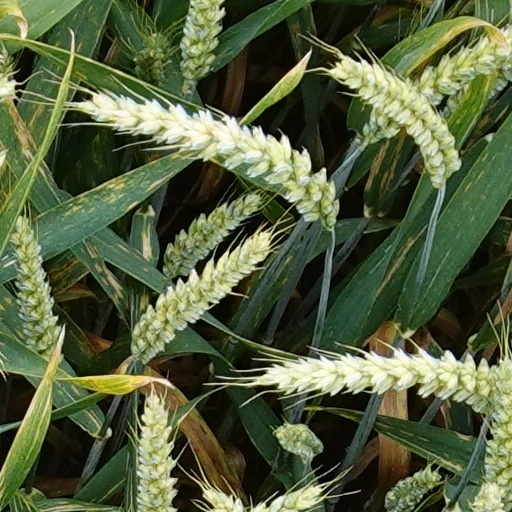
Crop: wheat